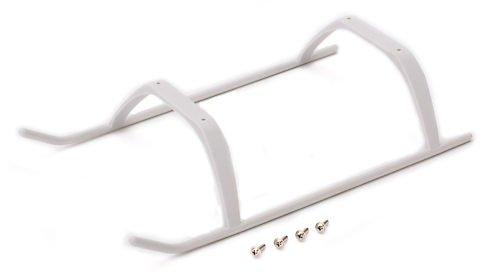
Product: Blade Landing Gear w/ Hardware White: 200 SR X
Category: Toys & Games | Hobbies | Remote & App Controlled Vehicles & Parts | Remote & App Controlled Vehicle Parts | Wheels & Tires | Aircraft Landing Gear
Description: White Landing Gear with Hardware for the 200 SR X.
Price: $7.52
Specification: ProductDimensions:5.6x4x1.2inches|ItemWeight:0.16ounces|ShippingWeight:0.32ounces(Viewshippingratesandpolicies)|ASIN:B00YRZ4Z9G|Itemmodelnumber:BLH2014|Manufacturerrecommendedage:14yearsandup